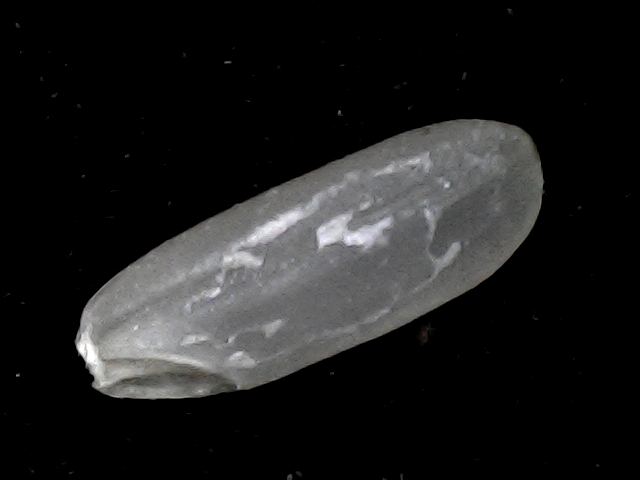
Rice variety: BR22